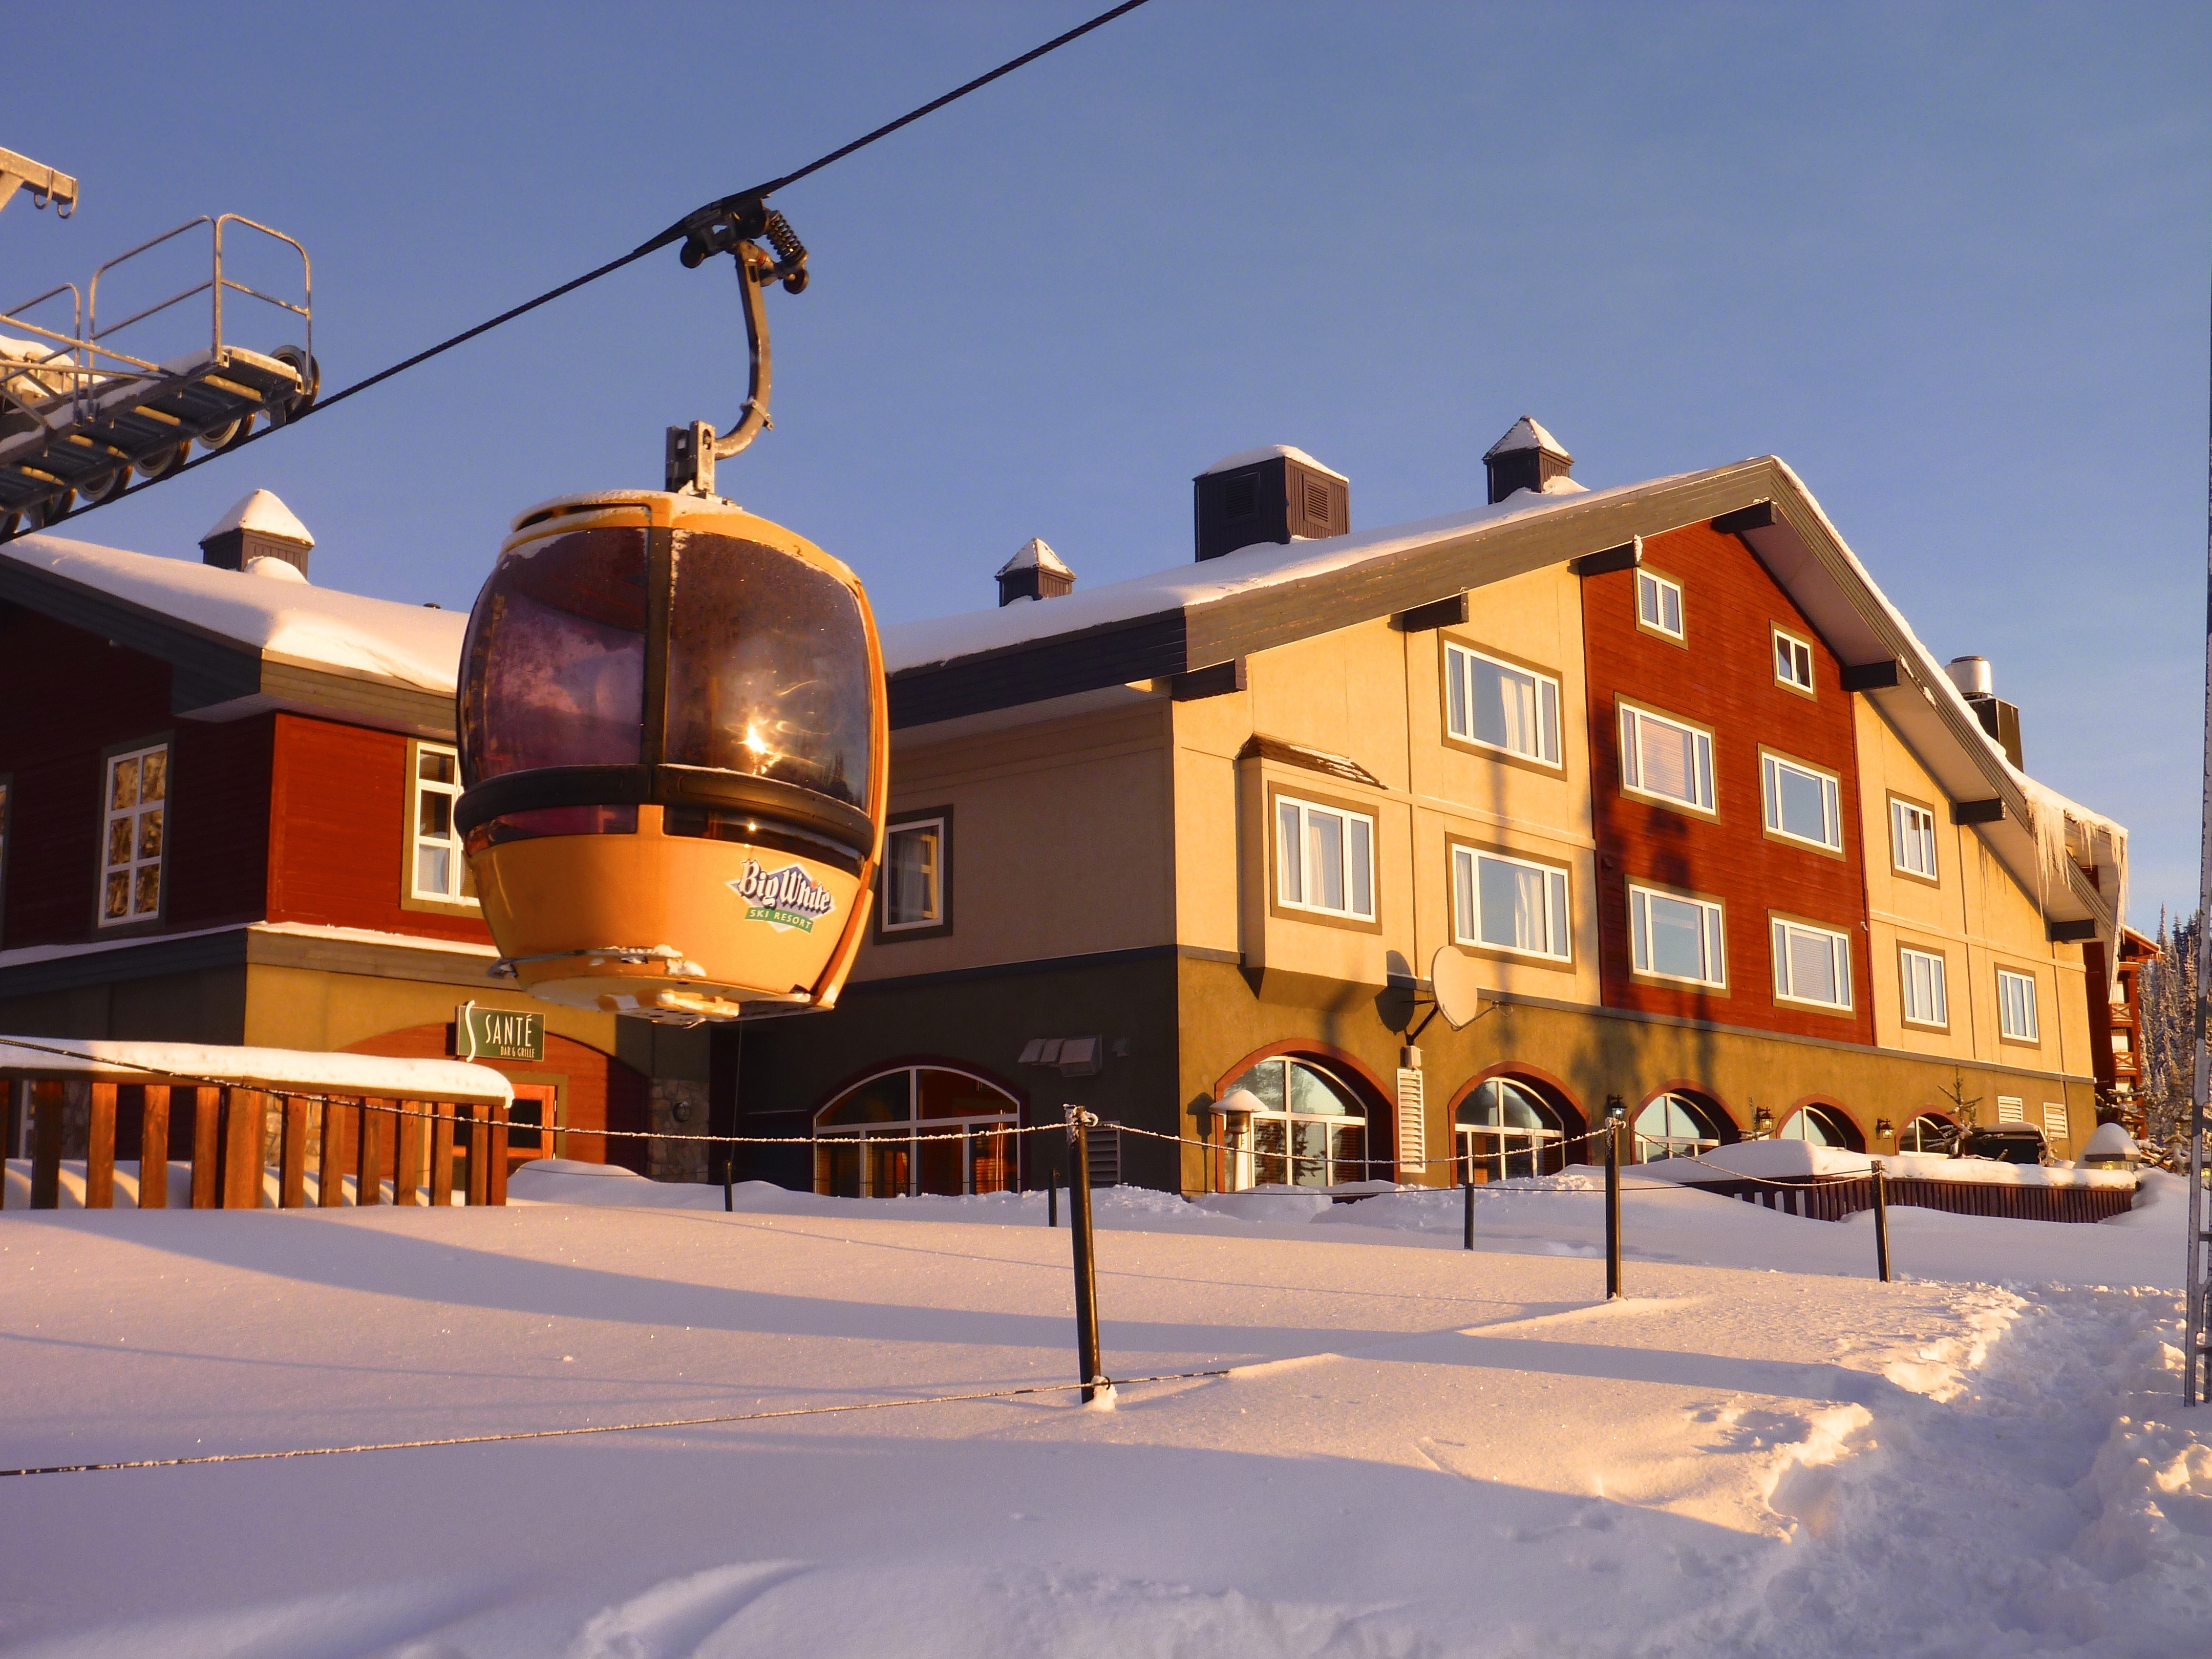
mountain, snow, winter, town, building, canada, ski, big white